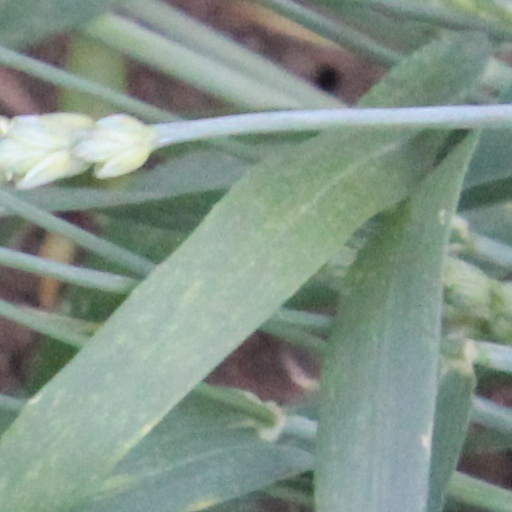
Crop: wheat